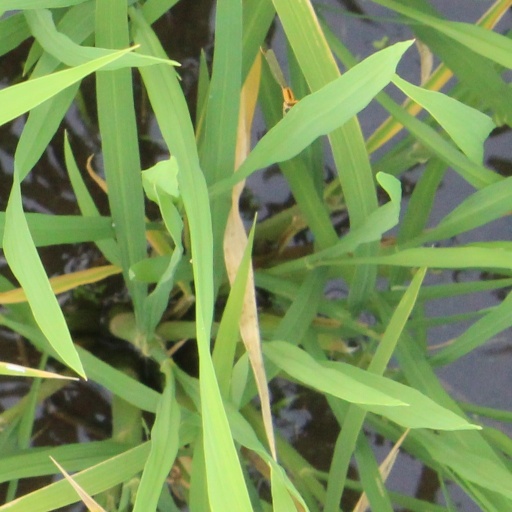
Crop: rice